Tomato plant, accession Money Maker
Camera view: horizontal (90 deg, fisheye); turntable rotation: 30 degrees
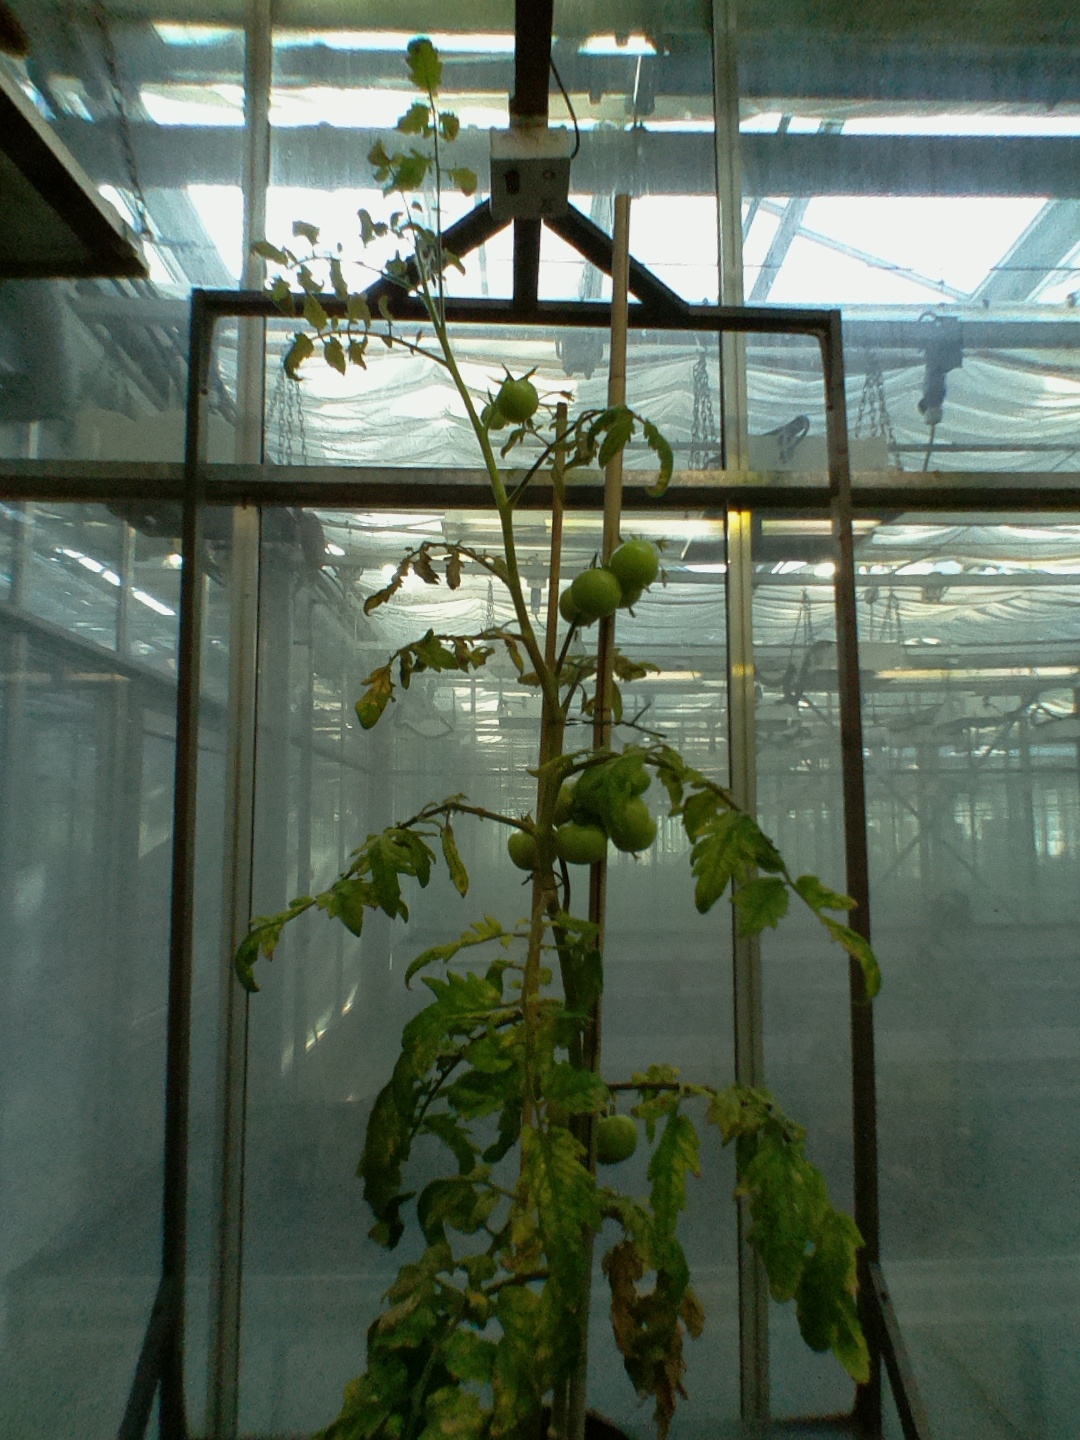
BBCH growth stage 78: 80% -90% of final fruit size